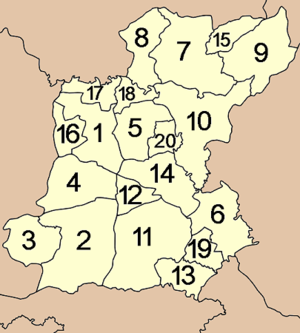
Roi Et est une province de Thaïlande.